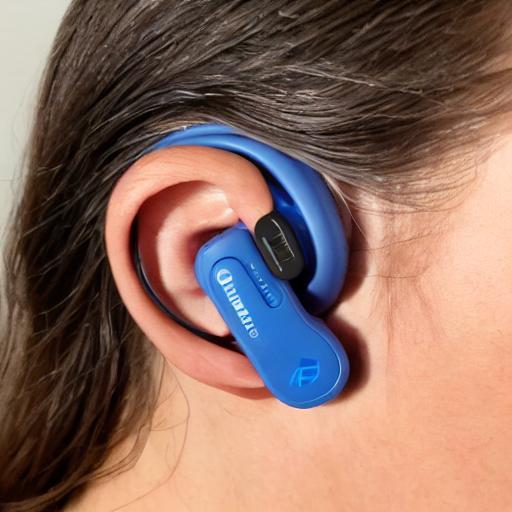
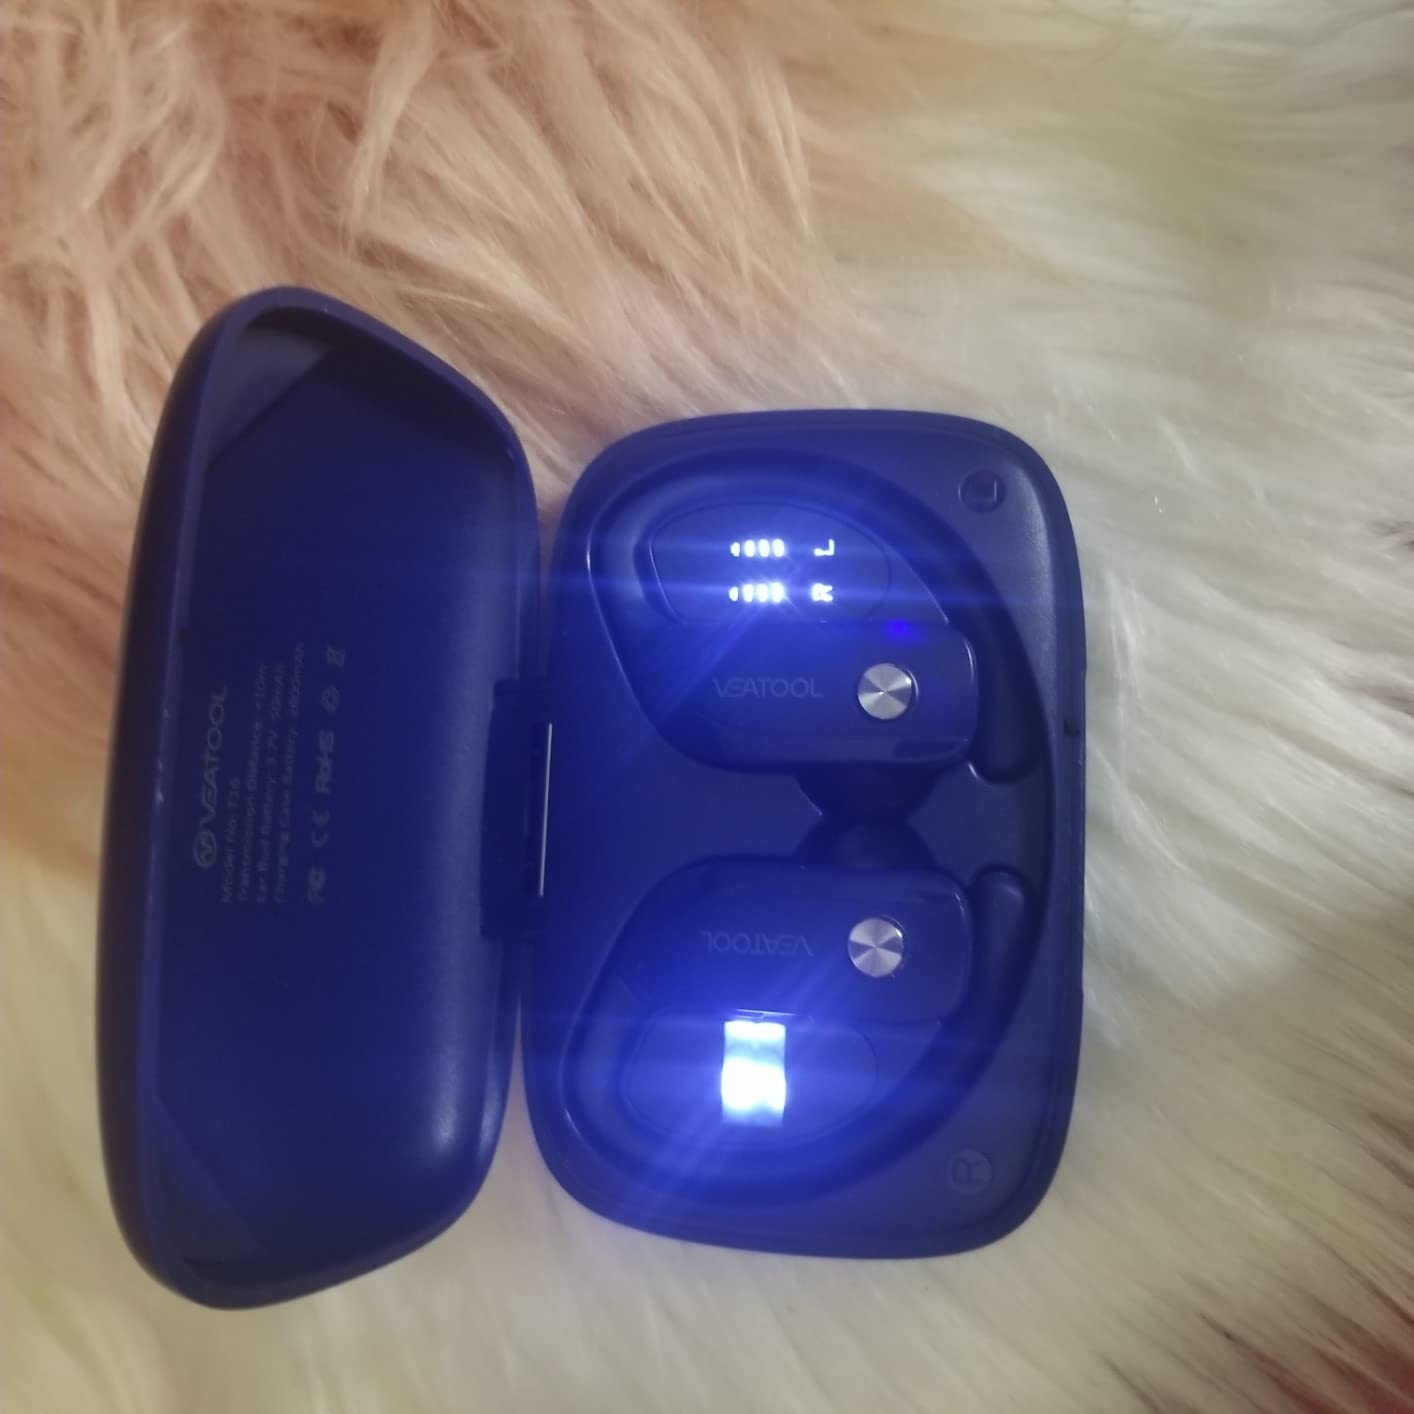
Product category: earbuds
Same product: no